Crash test dummy

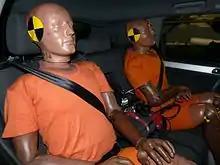
Two uninstrumented Hybrid II 50th percentile male dummies used as ballast in a low speed collision test.

General Motors, who had taken over the impetus in developing a reliable and durable dummy, found neither Sierra model satisfied its needs. GM engineers decided to combine the best features of the VIP series and Sierra Stan, and so in 1971 Hybrid I was born.